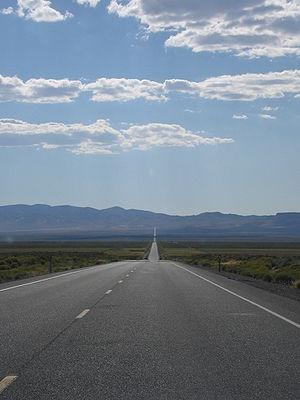
La notion de fragmentation ou de morcellement des écosystèmes / des habitats / écopaysagère / écologique englobe tout phénomène artificiel de morcellement de l'espace, qui peut ou pourrait empêcher une ou plusieurs espèces de se déplacer comme elles le devraient et le pourraient en l'absence de facteur de fragmentation.
La U.S. Route 50 ou US 50 est une U.S. Route importante reliant, sur plus de 4 800 km, West Sacramento en Californie à Ocean City dans le Maryland, aux États-Unis. Jusqu'en 1972, année de son remplacement par des Interstates à partir de Sacramento, elle courait jusqu'à San Francisco, au bord de l'Océan Pacifique. Les Interstates furent construites plus tard, et la plupart sont séparées de cette route. Elle sert généralement de corridor au sud des Interstates 70 et 80, et au nord des Interstates 64 et 40. Cette route traverse principalement des régions rurales désertiques et montagneuses à l'ouest des États-Unis, et sa section du Nevada est appelée « La Route La Plus Solitaire d'Amérique ». Dans le Midwest, la Route 50 continue à travers des zones principalement rurales et agricoles, ainsi que quelques grandes villes comme Kansas City, Saint-Louis dans le Missouri et Cincinnati dans l'Ohio. La route continue ensuite vers l'est des États-Unis en passant par les Appalaches en Virginie-Occidentale avant d'arriver à Washington D.C.. À partir de là, la route 50 continue à travers le Maryland sous la forme d'une voie express, jusqu'à Ocean City.